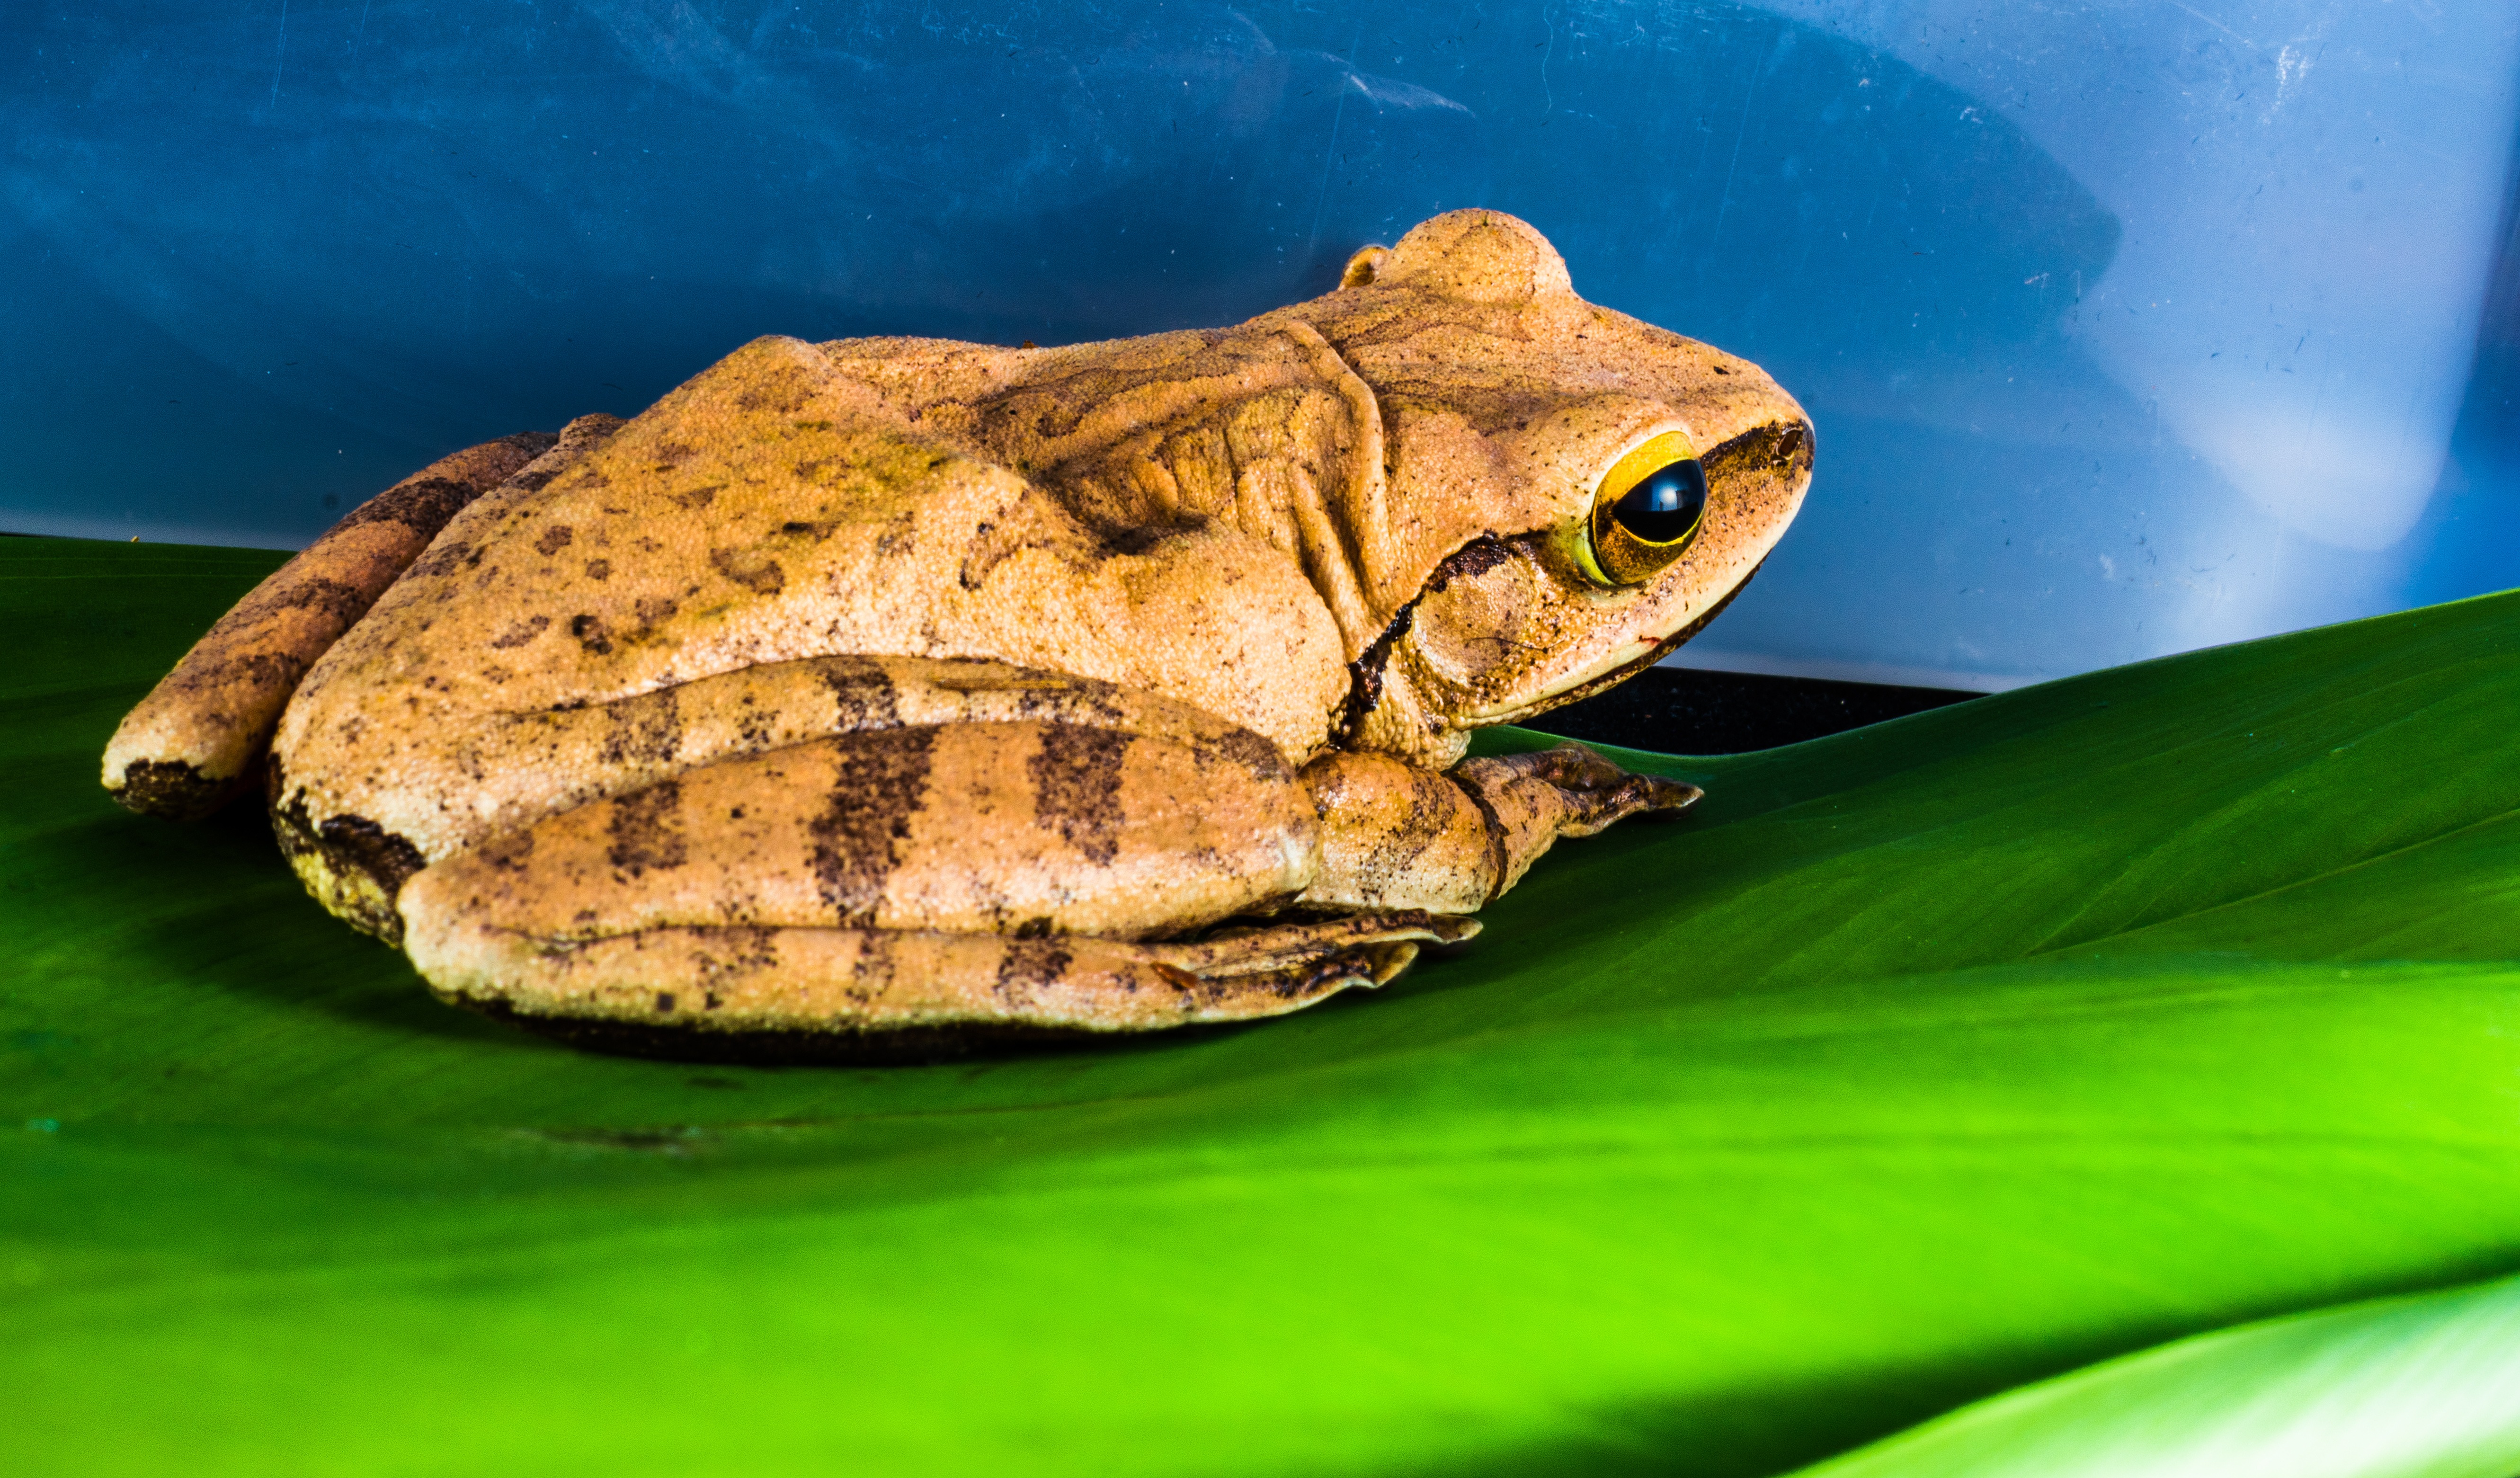
frog, toad, amphibian, fauna, tree frog, amphibians, ecosystem, organism, anuran, bullfrog, ranidae, terrestrial animal